Norwood, Michigan

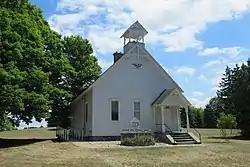
Norwood School

The area was settled as early as 1867 when Orvis Wood and Lucius Pearl, and Orin Adams built a dock and sawmill here. At the time, it was part of Emmet County, as Charlevoix County was not organized in 1869. The following year, William Harris built a hotel, and it became an important shipping location. Harris served as the first postmaster when a post office opened on February 1, 1868. The name Norwood was chosen due to its located in the northern woods. The post office operated until April 30, 1913.